True History of the Kelly Gang (film)

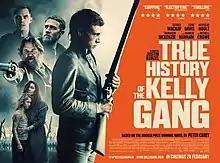
United Kingdom release poster

True History of the Kelly Gang is a 2019 bushranger film directed by Justin Kurzel, written by Shaun Grant, and based upon the 2000 novel of the same name by Peter Carey. A fictionalised account of the life of bushranger and outlaw Ned Kelly, the film stars George MacKay, Essie Davis, Nicholas Hoult, Charlie Hunnam and Russell Crowe.